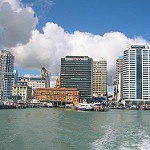
Label: buildings